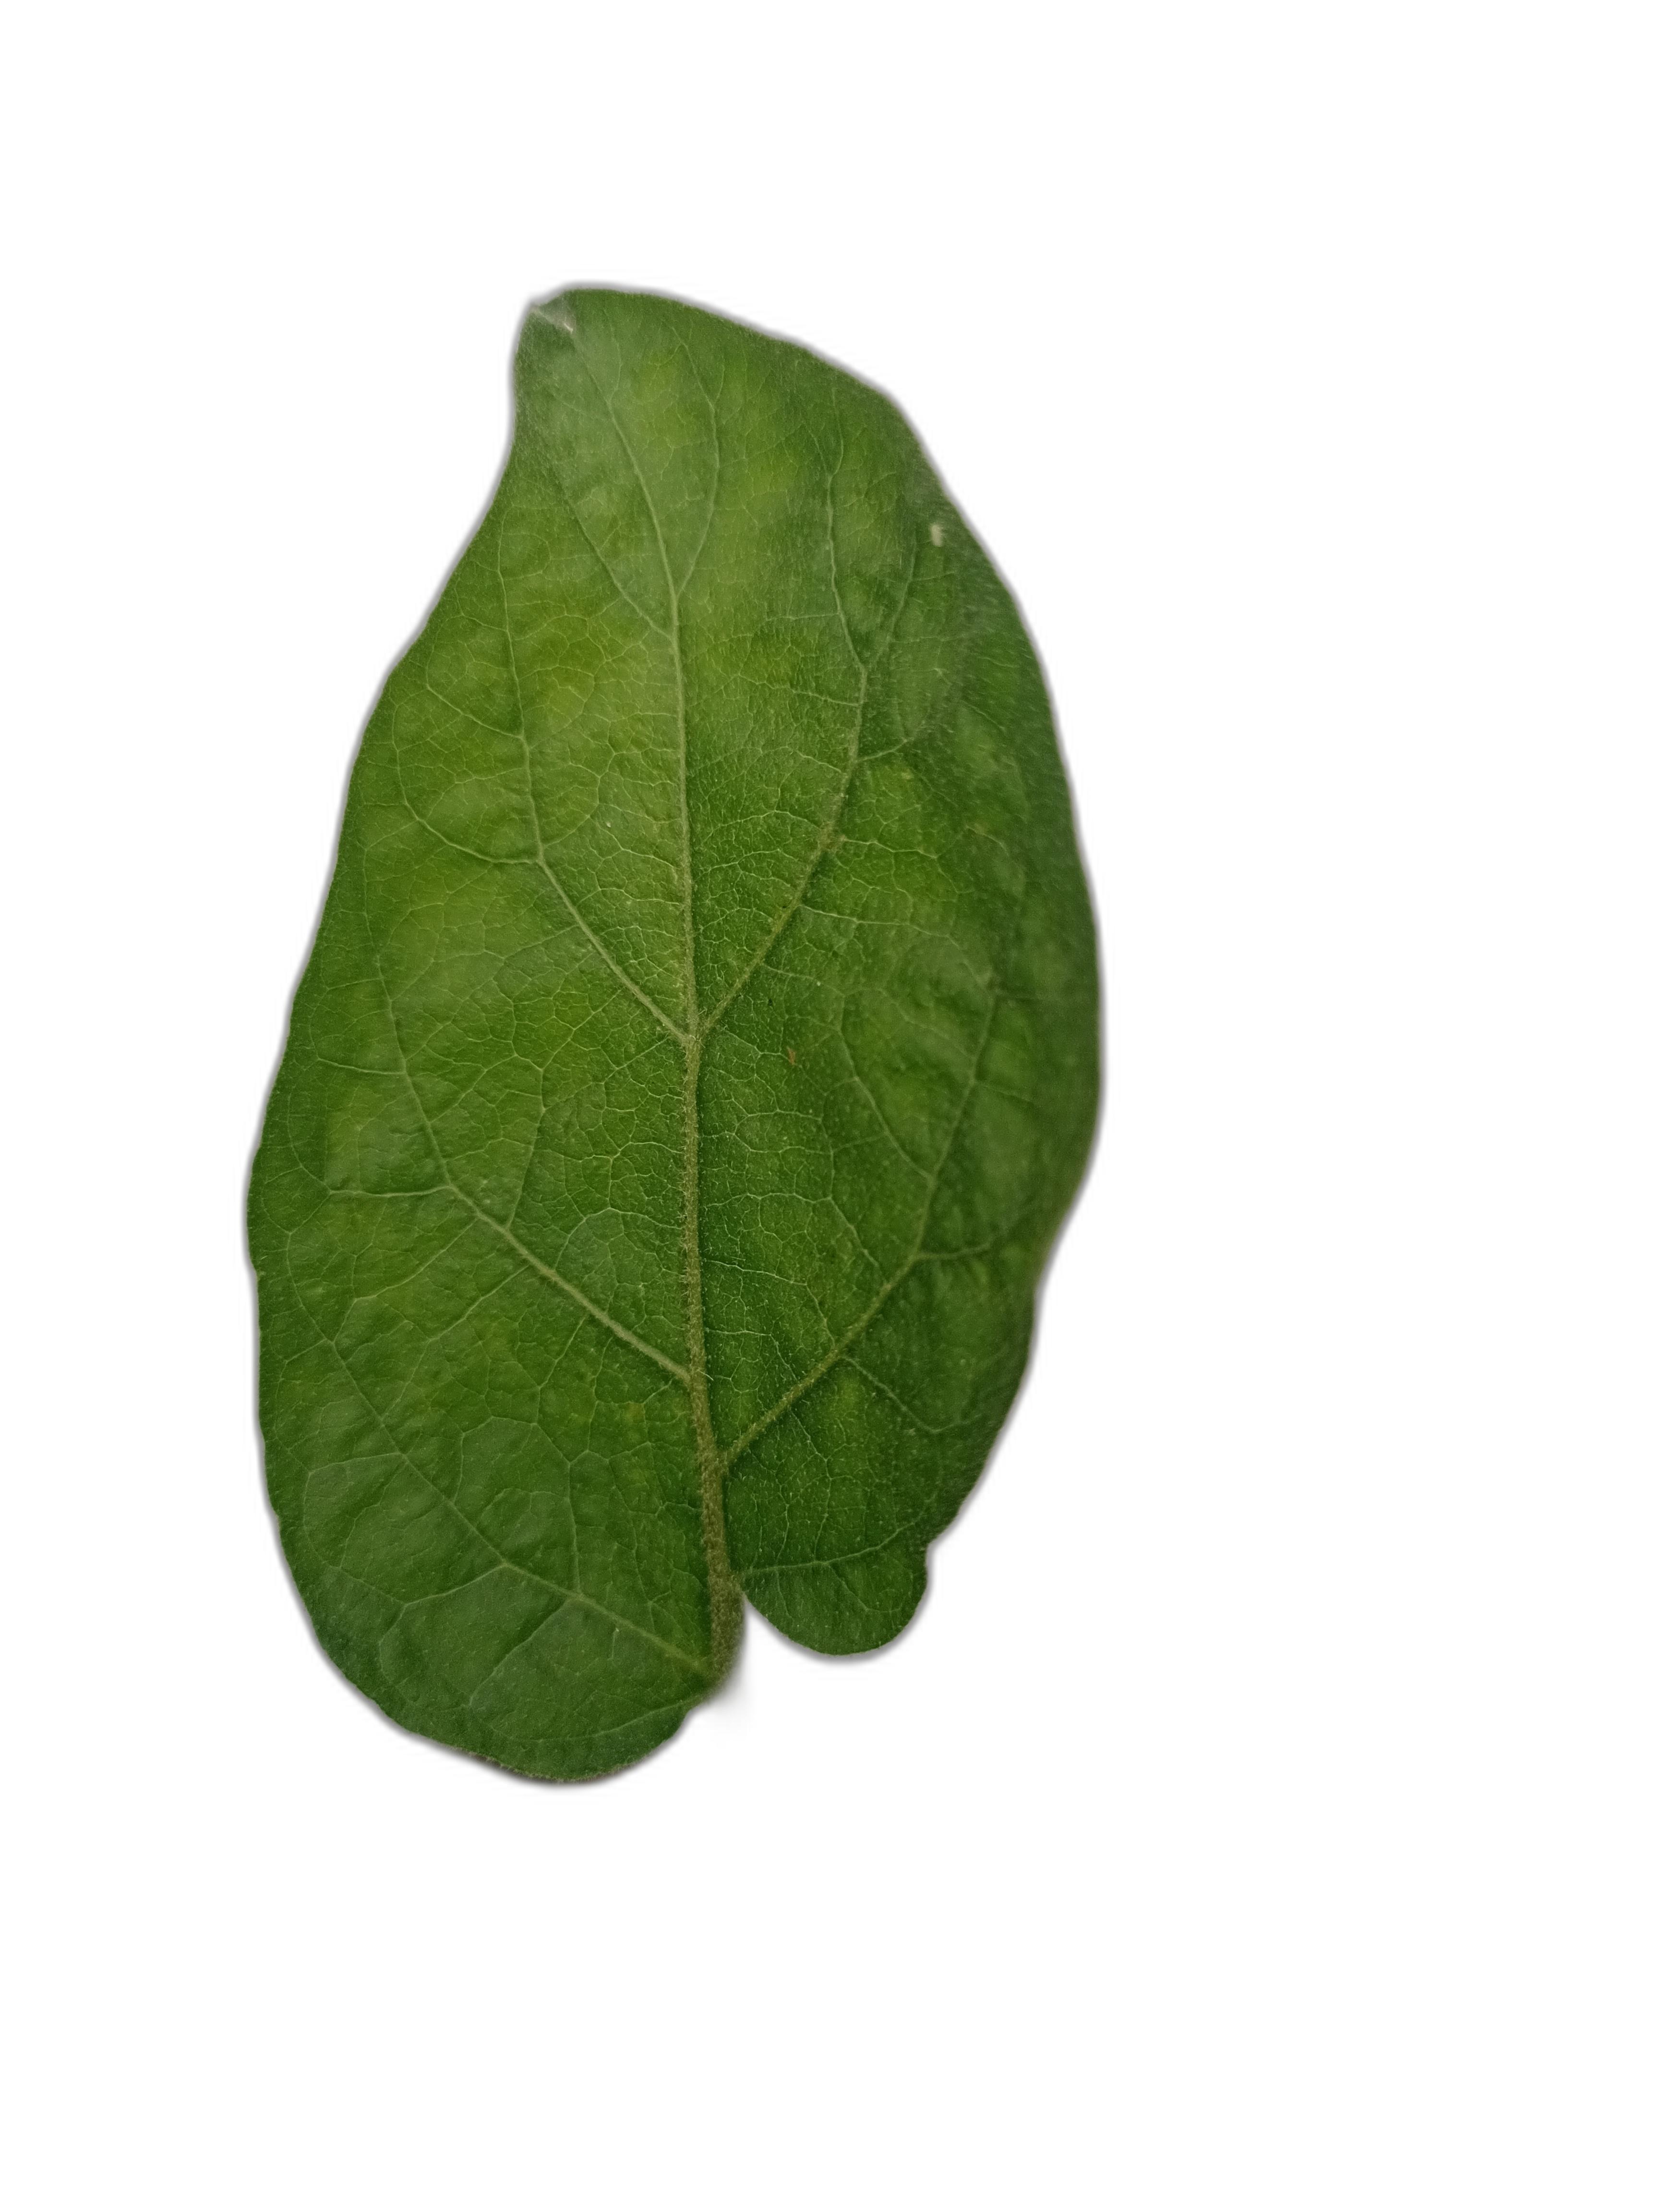
Label: Healthy Leaf